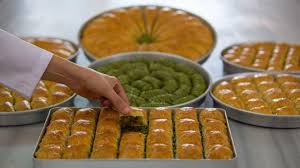
Yemek: baklava